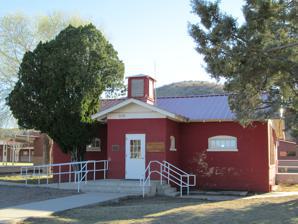
Building: Little Red Schoolhouse (Beyerville, Arizona)
Country: United States of America
Year built: 1921
Historic schoolhouse in Santa Cruz County, Arizona Little Red Schoolhouse The Little Red Schoolhouse in 2015. Location in the state of Arizona Former names Santa Cruz Schoolhouse General information Location 7 Duquesne Road Beyerville, Arizona , US Coordinates 31°23′16″N 110°52′19″W / 31.38778°N 110.87194°W / 31.38778; -110.87194 Completed 1921 References U.S. Geological Survey Geographic Names Information System: Little Red School Elementary The Little Red Schoolhouse is a historic one-room schoolhouse located a few miles northeast of Nogales, Arizona , in the community of Beyerville . Opened in 1921 to serve the children of local farmers and ranchers, the Little Red Schoolhouse is the only one remaining of approximately two dozen red schoolhouses built in the Santa Cruz River valley in the 1920s. Next to the historic Little Red Schoolhouse is the modern Little Red Schoolhouse elementary school, a larger K–8 facility that replaced the original schoolhouse. A plaque at the front of the Little Red Schoolhouse. The modern facility next to the historic schoolhouse. The students and teachers of the Little Red Schoolhouse in 1921. See also Arizona portal Little Red Schoolhouse (Scottsdale, Arizona) The Little Outfit Schoolhouse Ranch school References